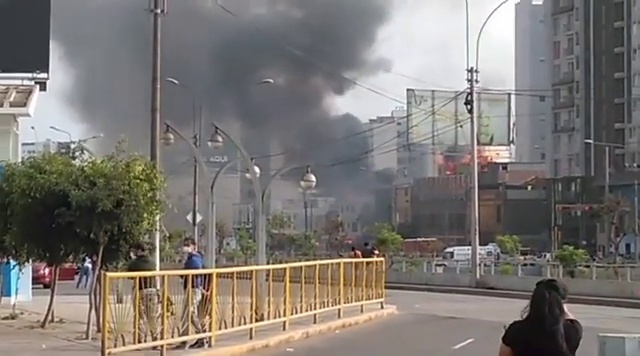
Fire: yes
Smoke: no